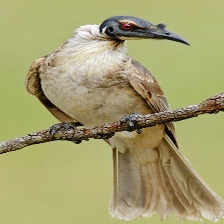
Species: NOISY FRIARBIRD
Scientific name: PHILEMON CORNICULATUS